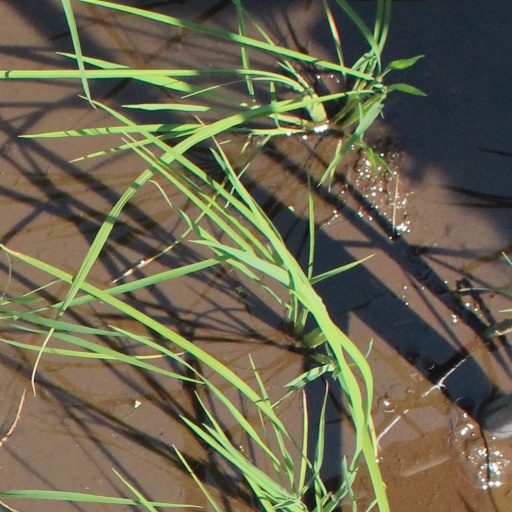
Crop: rice